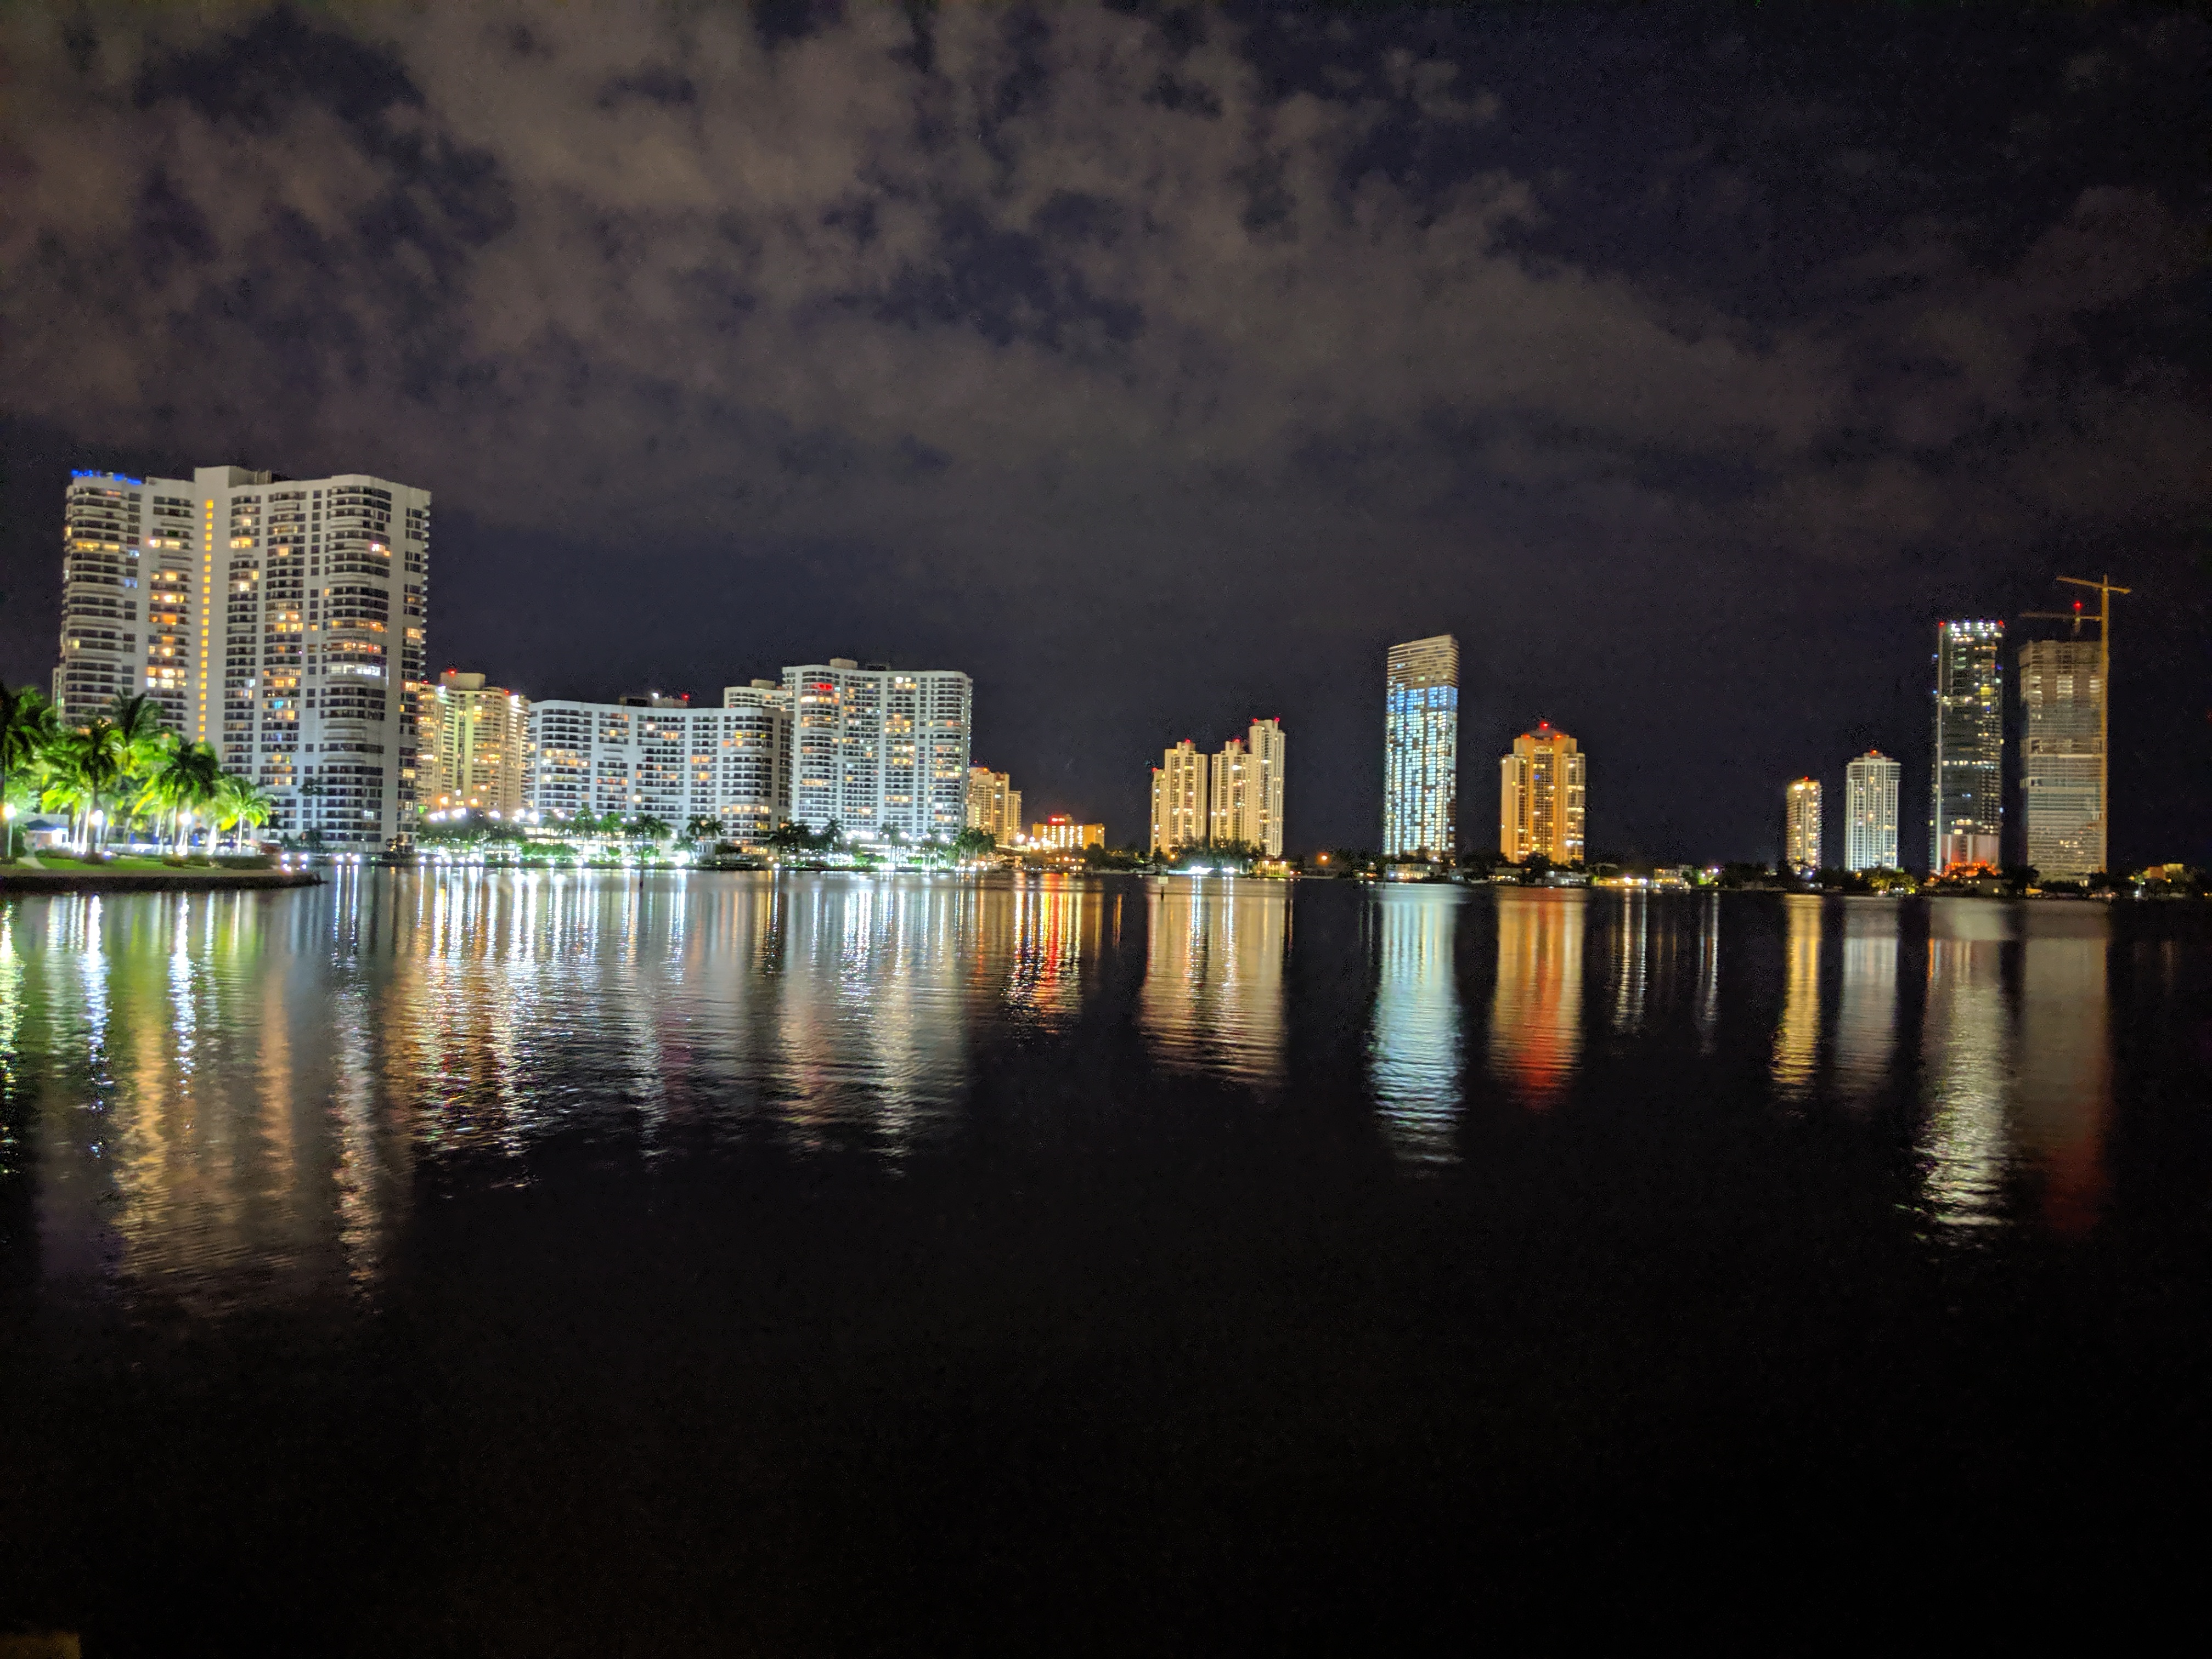
reflections, lake, night, lights, buildings, sky, reflection, city, metropolitan area, water, cityscape, skyline, metropolis, urban area, human settlement, tower block, landmark, cloud, light, architecture, lighting, river, waterway, downtown, skyscraper, building, darkness, midnight, tree, evening, photography, condominium, landscape, horizon, world, meteorological phenomenon, mixed use